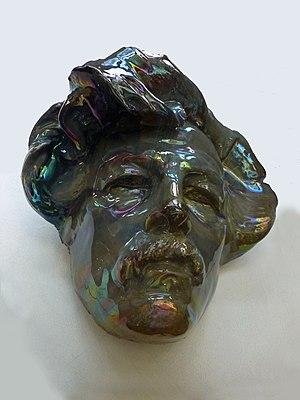
Masque du poète Maurice Rollinat, réalisé d'après un carton de Ringel d'Illzach. Céramique de Léon Elchinger (1871-1942) déposée au musée historique de Haguenau (Bas-Rhin) par son petit-fils, Marc Elchinger. Haut.
Les émaux à lustre métallique sont un type de glaçure à irisations obtenue en appliquant un émail contenant des particules métalliques sur un objet en verre mais surtout en céramique déjà vitrifié. Les effets subtils de lustre sont créés par la lumière reflétée par les particules métalliques en suspension dans l'émail. La cuisson de ces émaux est réalisée à une température inférieure à la cuisson initiale, dans un four à moufle, en atmosphère réductrice.
Léon Elchinger, né le 3 décembre 1871 à Soufflenheim dans l'Empire allemand et mort le 8 février 1942 à Soufflenheim, Bas-Rhin, est un céramiste et homme politique français d'origine allemande qui fait partie du cercle de Saint-Léonard.